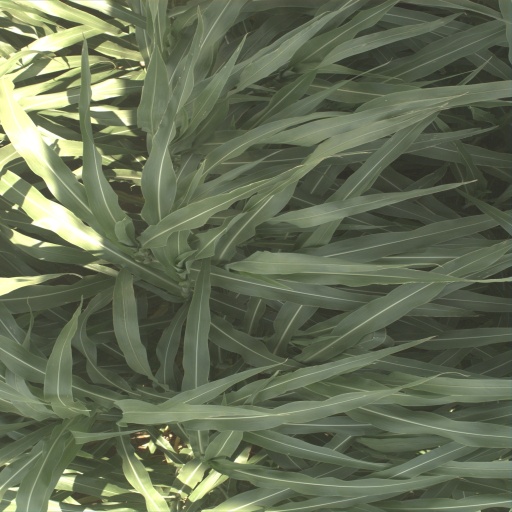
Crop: sorghum